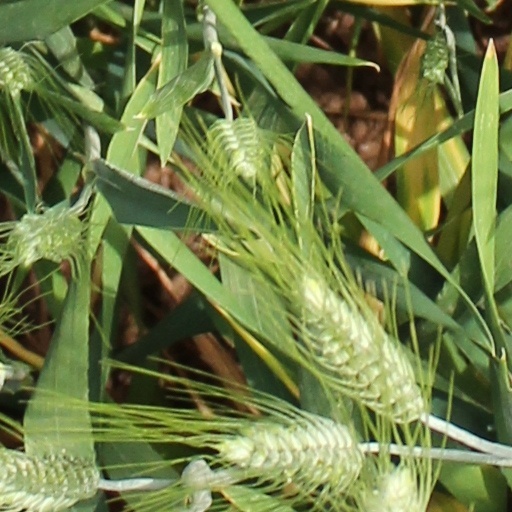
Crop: wheat